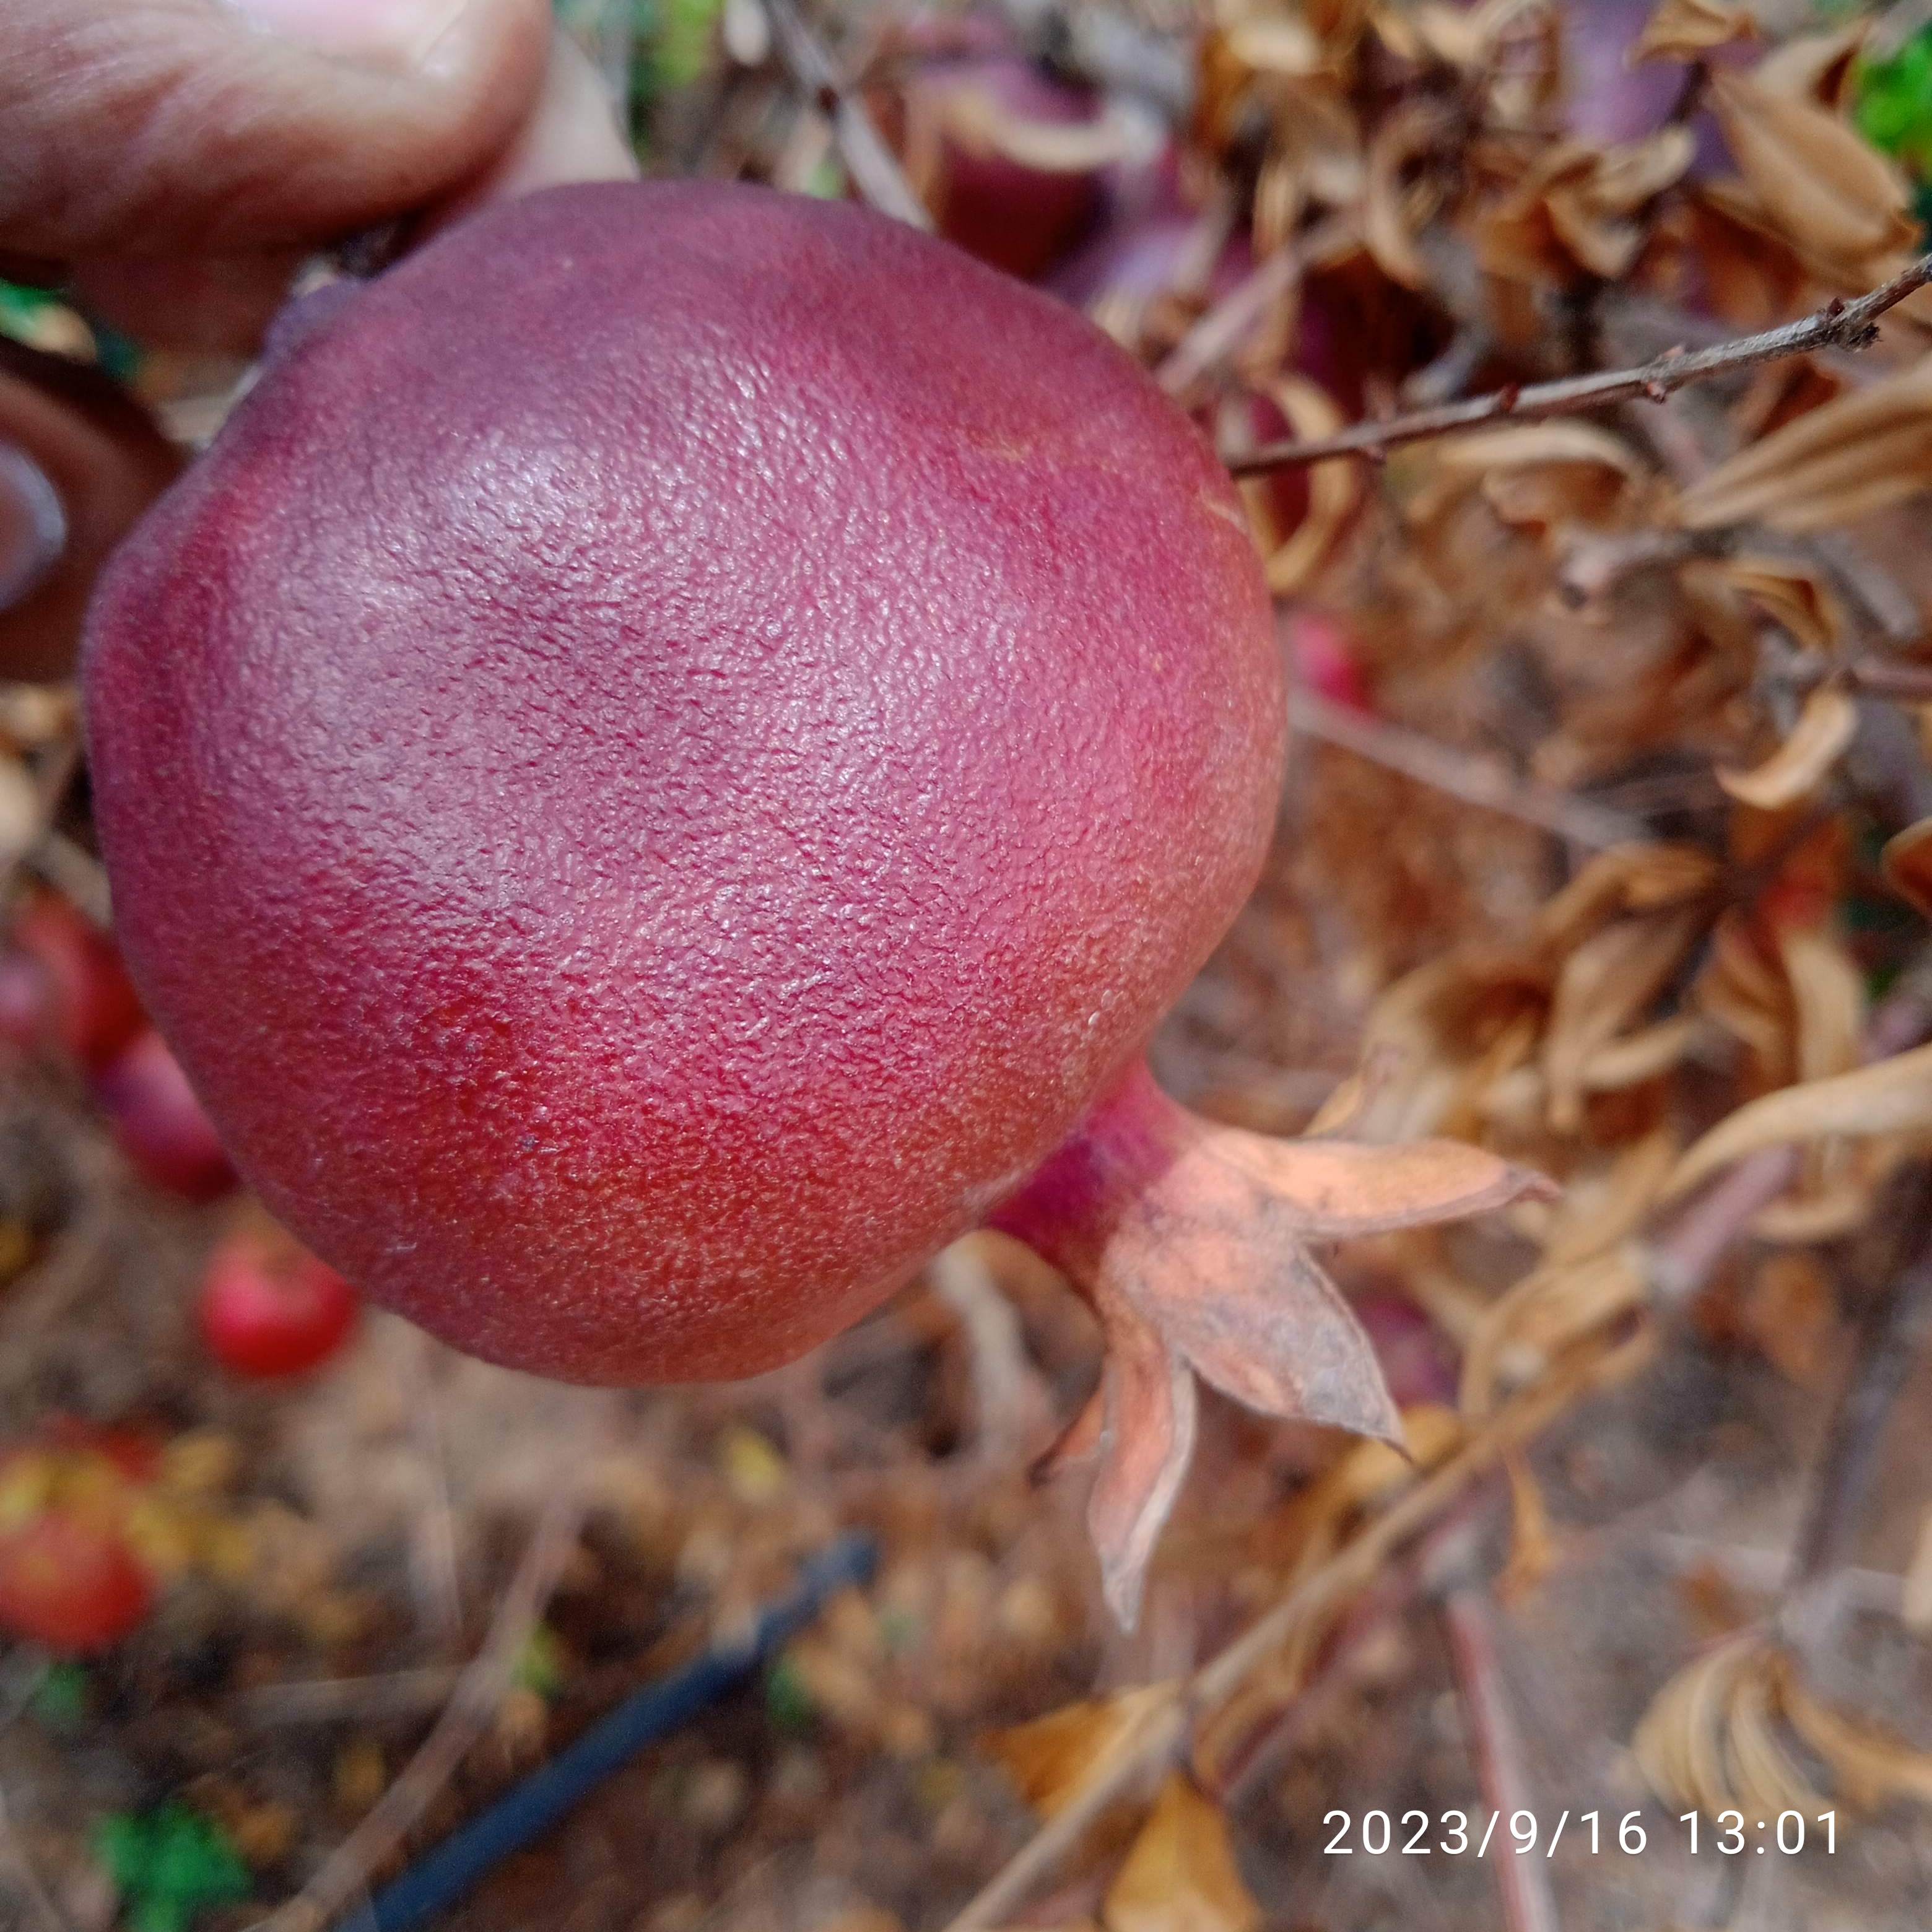
Label: Alternaria